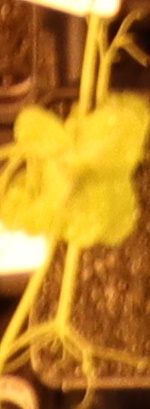
Label: Field Pea